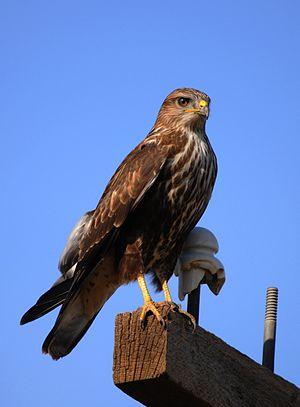
La Buse féroce est une espèce colorée de rapace, avec une queue roussâtre et des primaires blanchâtres à bout noir. Elle vole souvent sur place au-dessus des terrains découverts.
Cette liste de la faune française regroupe les espèces de rapaces peuplant la France métropolitaine.